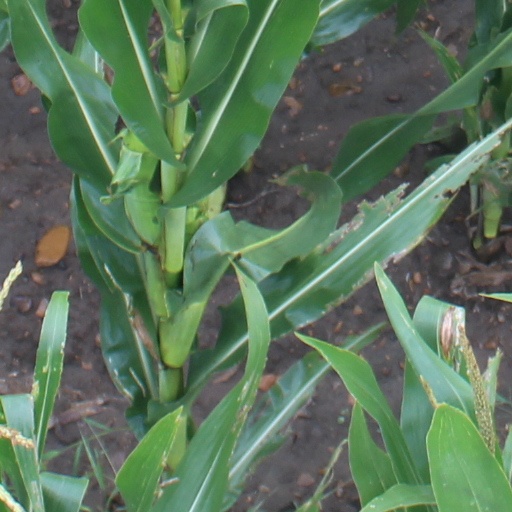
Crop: maize; corn